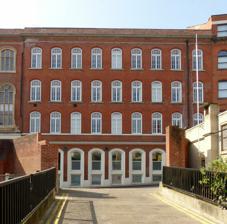
Building: 6, Stanford Street
Country: United Kingdom
Year built: 1855
Warehouse and offices in the English city of Nottingham 6, Stanford Street Stanford House, 6 Stanford Street, Nottingham Location in Central Nottingham General information Address 6 Stanford Street Town or city Nottingham Coordinates 52°57′2.61″N 1°9′0.17″W / 52.9507250°N 1.1500472°W / 52.9507250; -1.1500472 Completed c.1854 Client William Stanford Designations Grade II listed This article relies largely or entirely on a single source . Relevant discussion may be found on the talk page . Please help improve this article by introducing  citations to additional sources . Find sources: "6, Stanford Street" – news · newspapers · books · scholar · JSTOR ( April 2024 ) 6, Stanford Street , also known as Stanford House , is a 19th century grade II listed former warehouse on Stanford Street in the English city of Nottingham . It should not be confused with 19, Castle Gate , an 18th century grade II* listed house on the corner of Stanford Street and Castle Gate, which is also known as Stanford House. The warehouse was built c.1854 by TC Hine of Nottingham for J Lewis & Son. It was converted into offices in the late 20th century. References